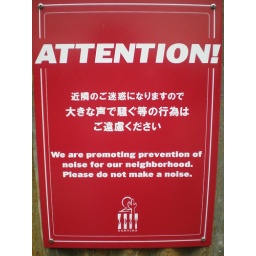
This sign was on like the busiest street in downtown tokyo